Detroit Media Partnership

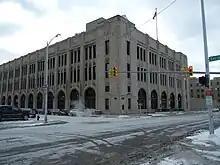
The Detroit News and Free Press Building

Detroit Media Partnership, L.P. manages the business operations - including production, advertising and circulation - for the two leading Detroit newspapers: "The Detroit News" and "Detroit Free Press". Detroit Media Partnership also handles Detroit-area circulation for "The New York Times", "USA Today", "Investor's Business Daily", and "Financial Times".